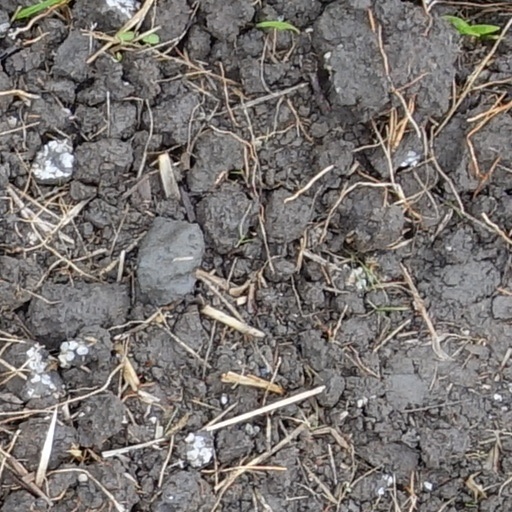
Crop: wheat